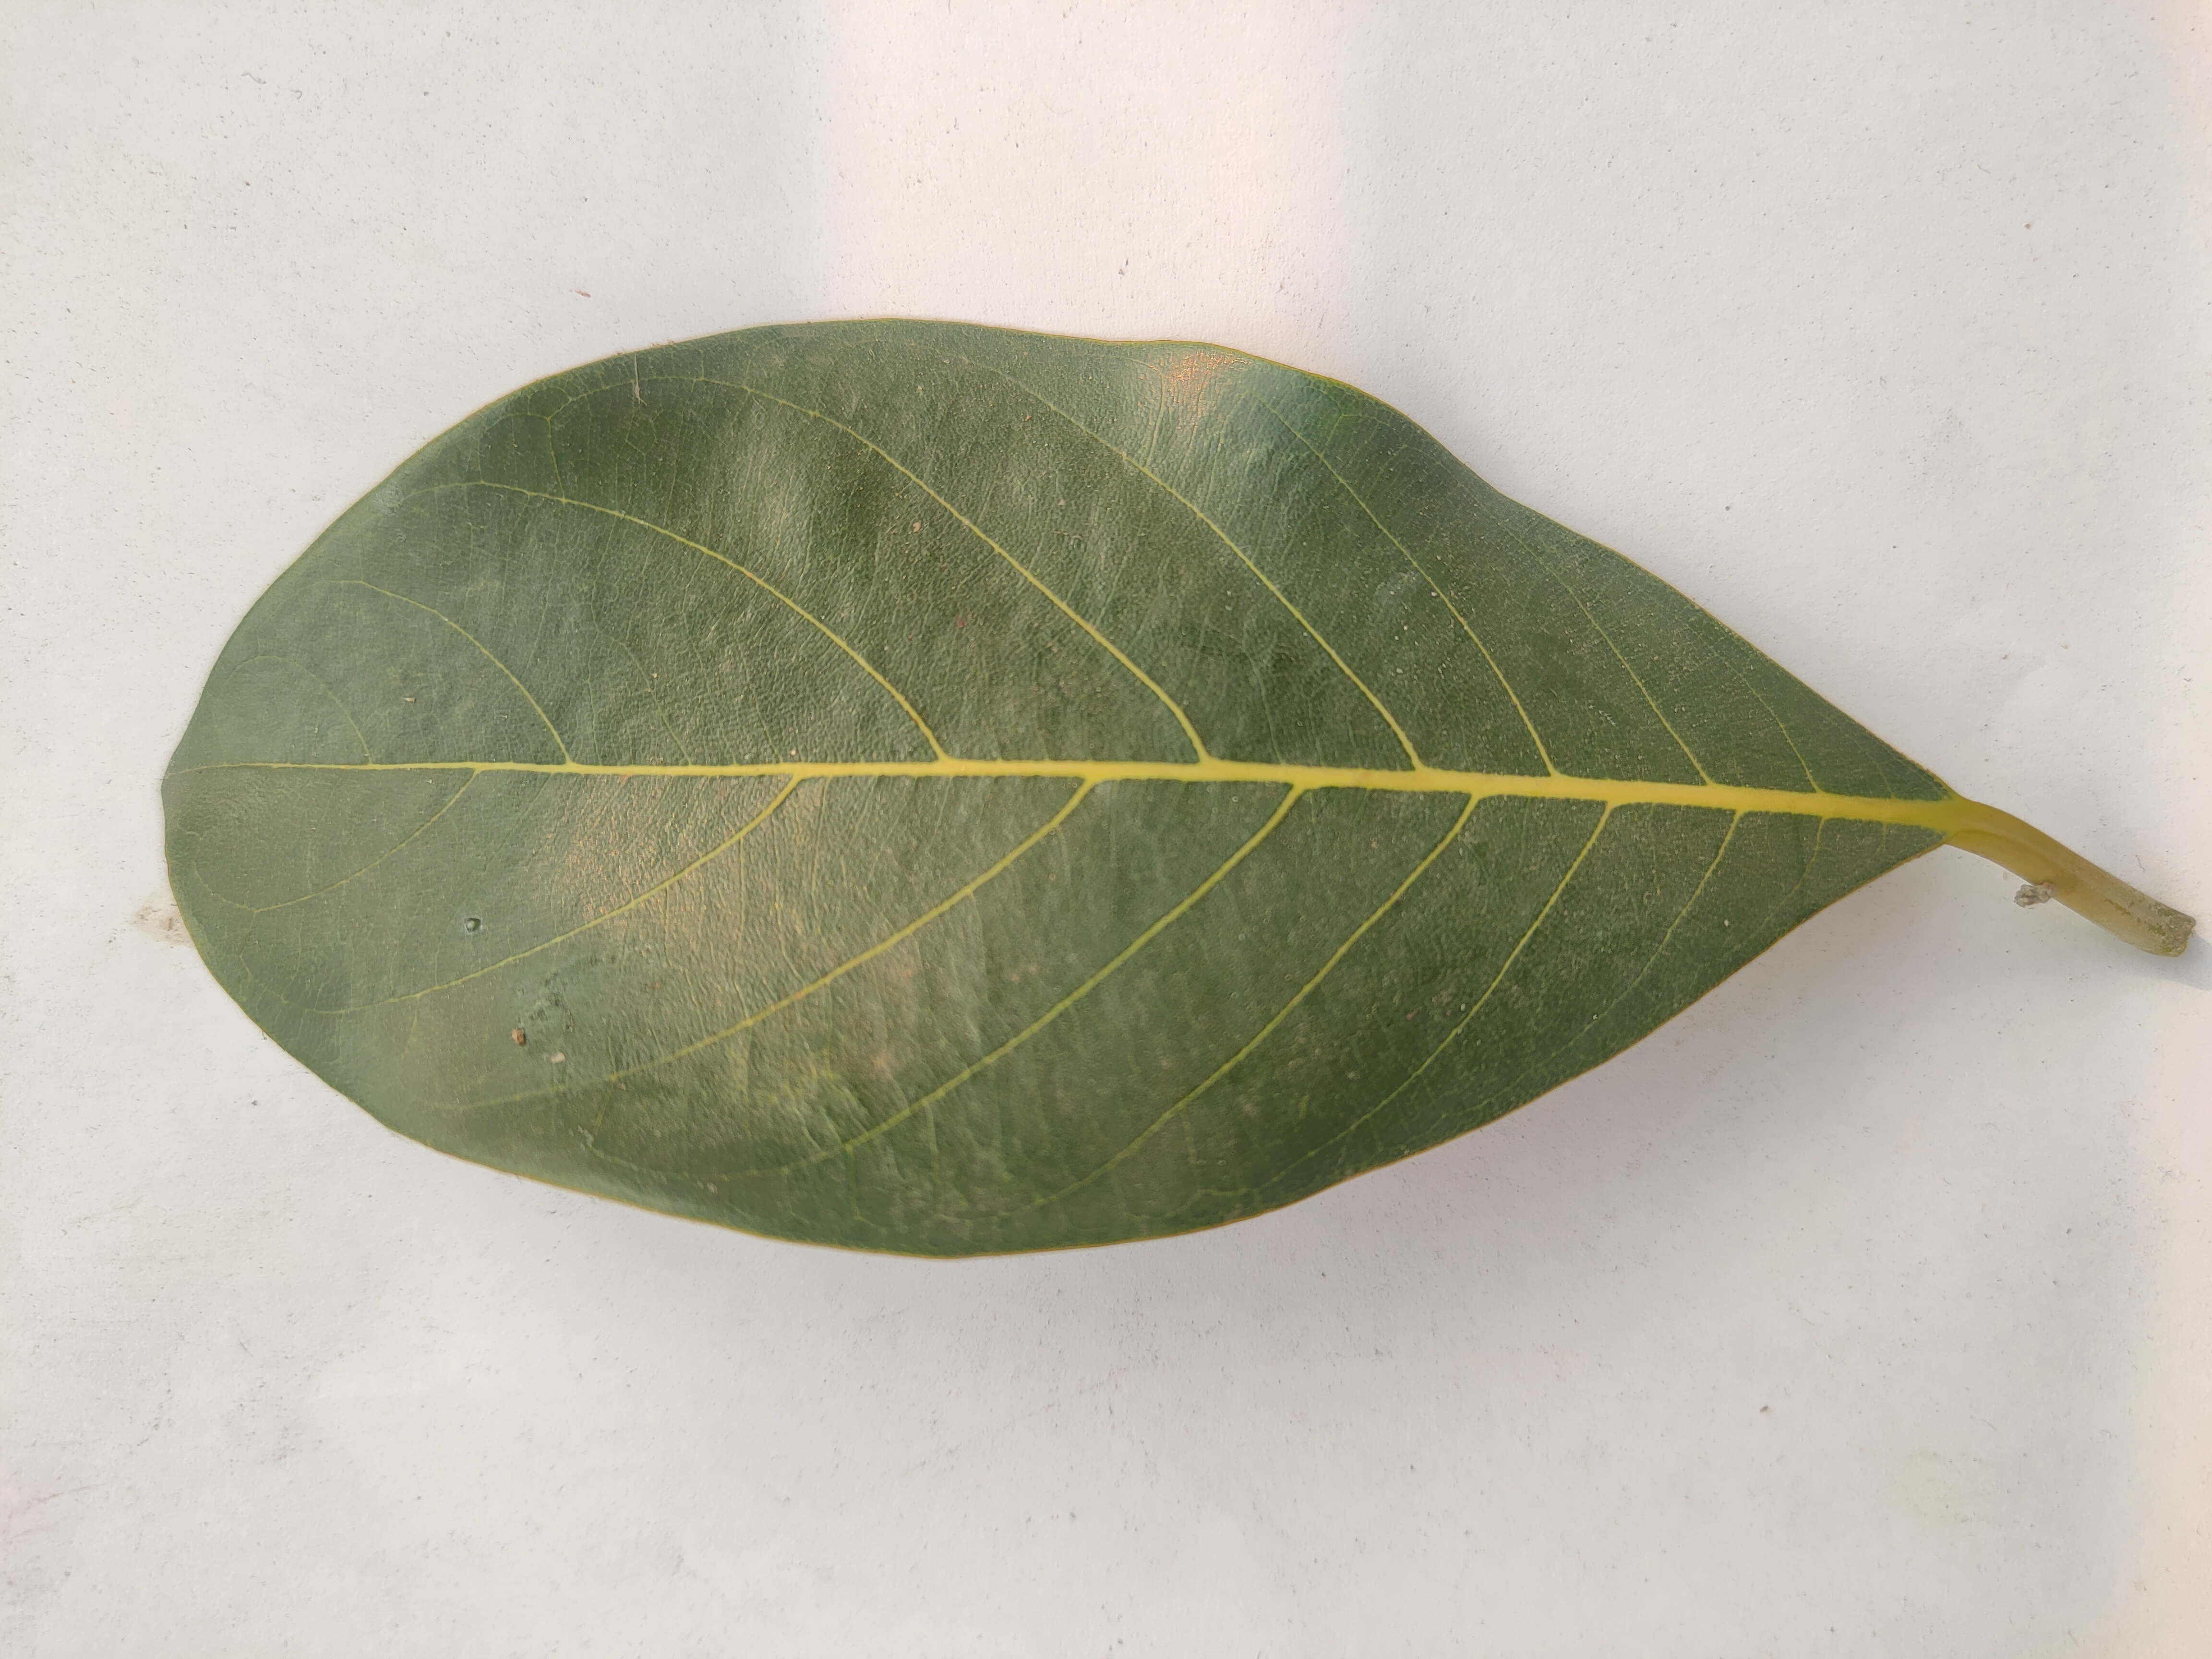
Leaf variety: Jackfruit